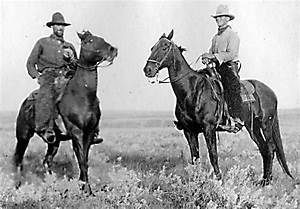
Label: cavallo